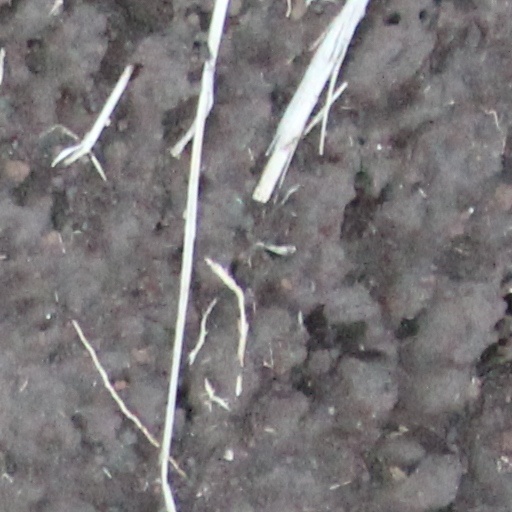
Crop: wheat